S. H. Kress & Co.

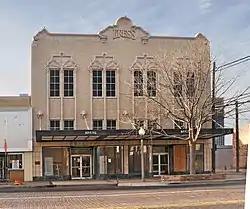
Kress Building in Lubbock, Texas, which is now a Goodwill store

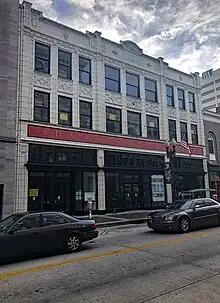
Former S.H. Kress store in downtown Knoxville, Tennessee.

The Kress chain was known for the architecture of its buildings. "Samuel H. Kress... envisioned his stores as works of public art that would contribute to the cityscape." A number of former Kress stores are recognized as architectural landmarks and many are listed on the National Register of Historic Places, including the 1913 building on Canal Street in New Orleans (now the New Orleans Ritz-Carlton) and the 1929 neoclassical store in Asheville, North Carolina.